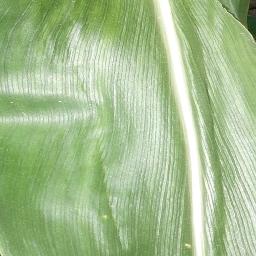
Label: Corn_(Maize)___Healthy